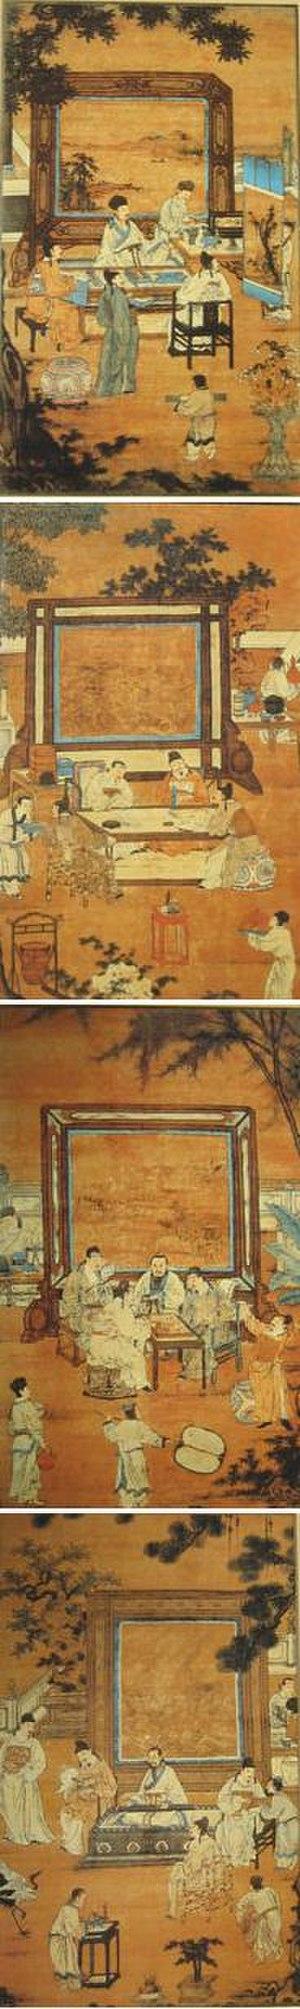
Du Jin, est un peintre chinois de paysages, de personnages, de fleurs et d'animaux qui vit durant la dynastie Ming. Ses dates personnelle ne sont pas connues.